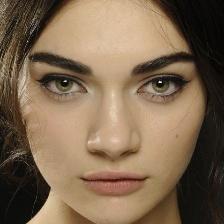
Label: faces